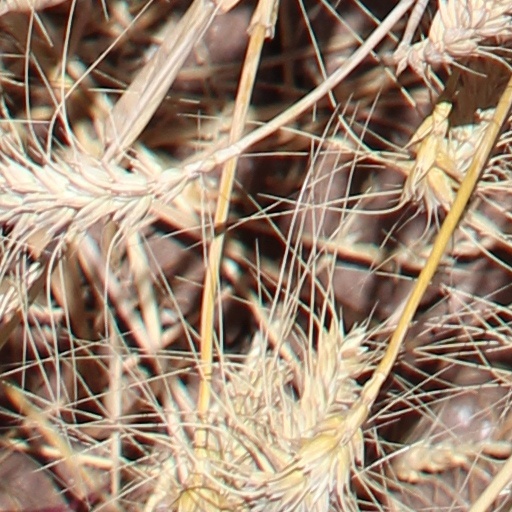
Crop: wheat